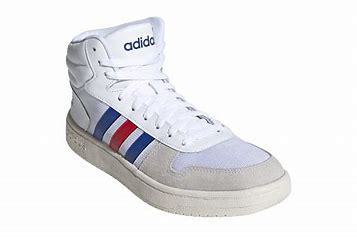
Brand: Adidas
Model: Hoops 2